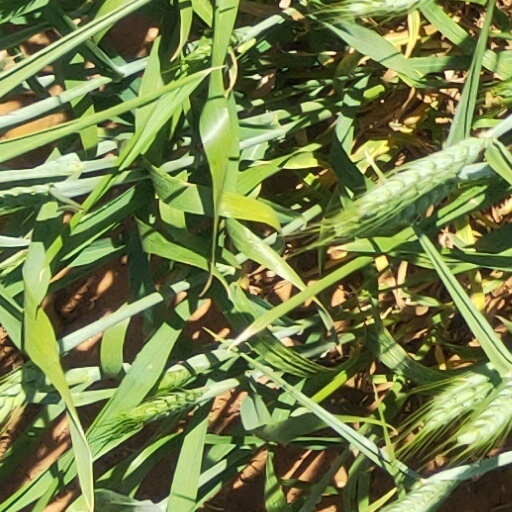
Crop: wheat